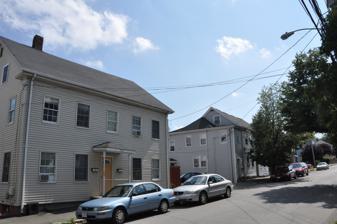
Building: Charles Street Workers' Housing Historic District
Country: United States of America
Year built: 1865
Historic district in Massachusetts, United States United States historic place Charles Street Workers' Housing Historic District U.S. National Register of Historic Places U.S. Historic district Show map of Massachusetts Show map of the United States Location 128–144 Charles St., Waltham, Massachusetts Coordinates 42°22′25″N 71°14′37″W / 42.37361°N 71.24361°W / 42.37361; -71.24361 Area less than one acre Built 1865 MPS Waltham MRA NRHP reference No. 89001503 Added to NRHP September 28, 1989 The Charles Street Workers' Housing Historic District is a residential historic district at 128–144 Charles Street in Waltham, Massachusetts .  It consists of four houses on a single city block, all of which are well-preserved vernacular worker houses built in 1865.  They are representative of the city's growth of the period, and typify housing built for the city's laborers.  The district was listed on the National Register of Historic Places in 1989. Description and history The district is located on the south side of Charles Street, a predominantly densely-built residential street extending west from the city's Central Square .  It consists of a single block of Charles Street, between Williams and Harvard Street, with four uniform houses on it.  All are unpretentious vernacular 2-1/2 story wood frame buildings, with simple decorations, and only modest modern alterations.  One of the buildings, that at 128-132 Charles, is a duplex; the others are single family houses.  The styling of the houses is reminiscent of the Greek Revival, with only one of the three houses sporting a 20th-century porch. The houses were constructed in 1865 by Edward Campbell, as part of a westward expansion of worker house along the street.  The area in which they were built was populated mainly by Irish laborers, as evidenced by what is known of the owners and residents of these houses at the time, and by the use of Irish names for some of the area streets.  Early occupants were described in city directories as laborers. See also Building at 202-204 Charles Street National Register of Historic Places listings in Waltham, Massachusetts References